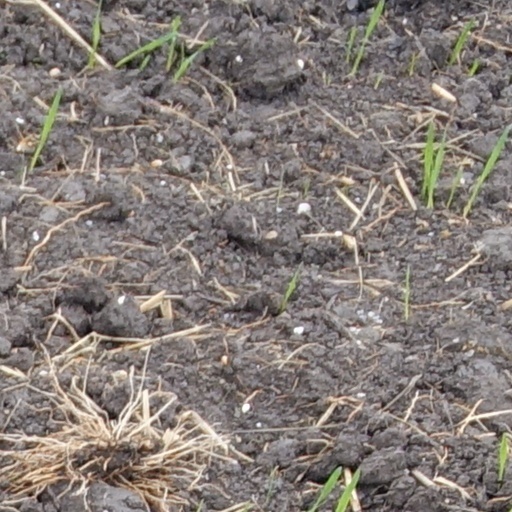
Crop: wheat